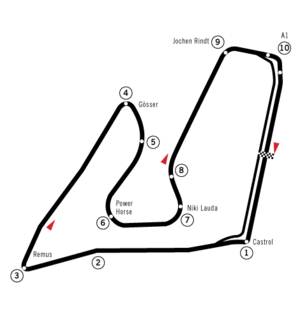
Le Grand Prix automobile d'Autriche 2014, disputé le 22 juin 2014 sur le Red Bull Ring, est la 905ᵉ épreuve du championnat du monde de Formule 1 courue depuis 1950. Il s'agit de la vingt-huitième édition du Grand Prix d'Autriche comptant pour le championnat du monde de Formule 1, la vingt-sixième disputée sur le circuit de Spielberg, et de la huitième manche du championnat 2014.
Le Grand Prix moto d'Autriche 1996 est le dixième rendez-vous de la saison 1996 du championnat du monde de vitesse moto. Il s'est déroulé sur le A1-Ring du 2 au 4 août 1996.
Le Grand Prix moto d'Autriche 1997 est le cinquième rendez-vous de la saison 1997 du championnat du monde de vitesse moto. Il s'est déroulé sur le A1-Ring du 30 mai au 1ᵉʳ juin 1997.